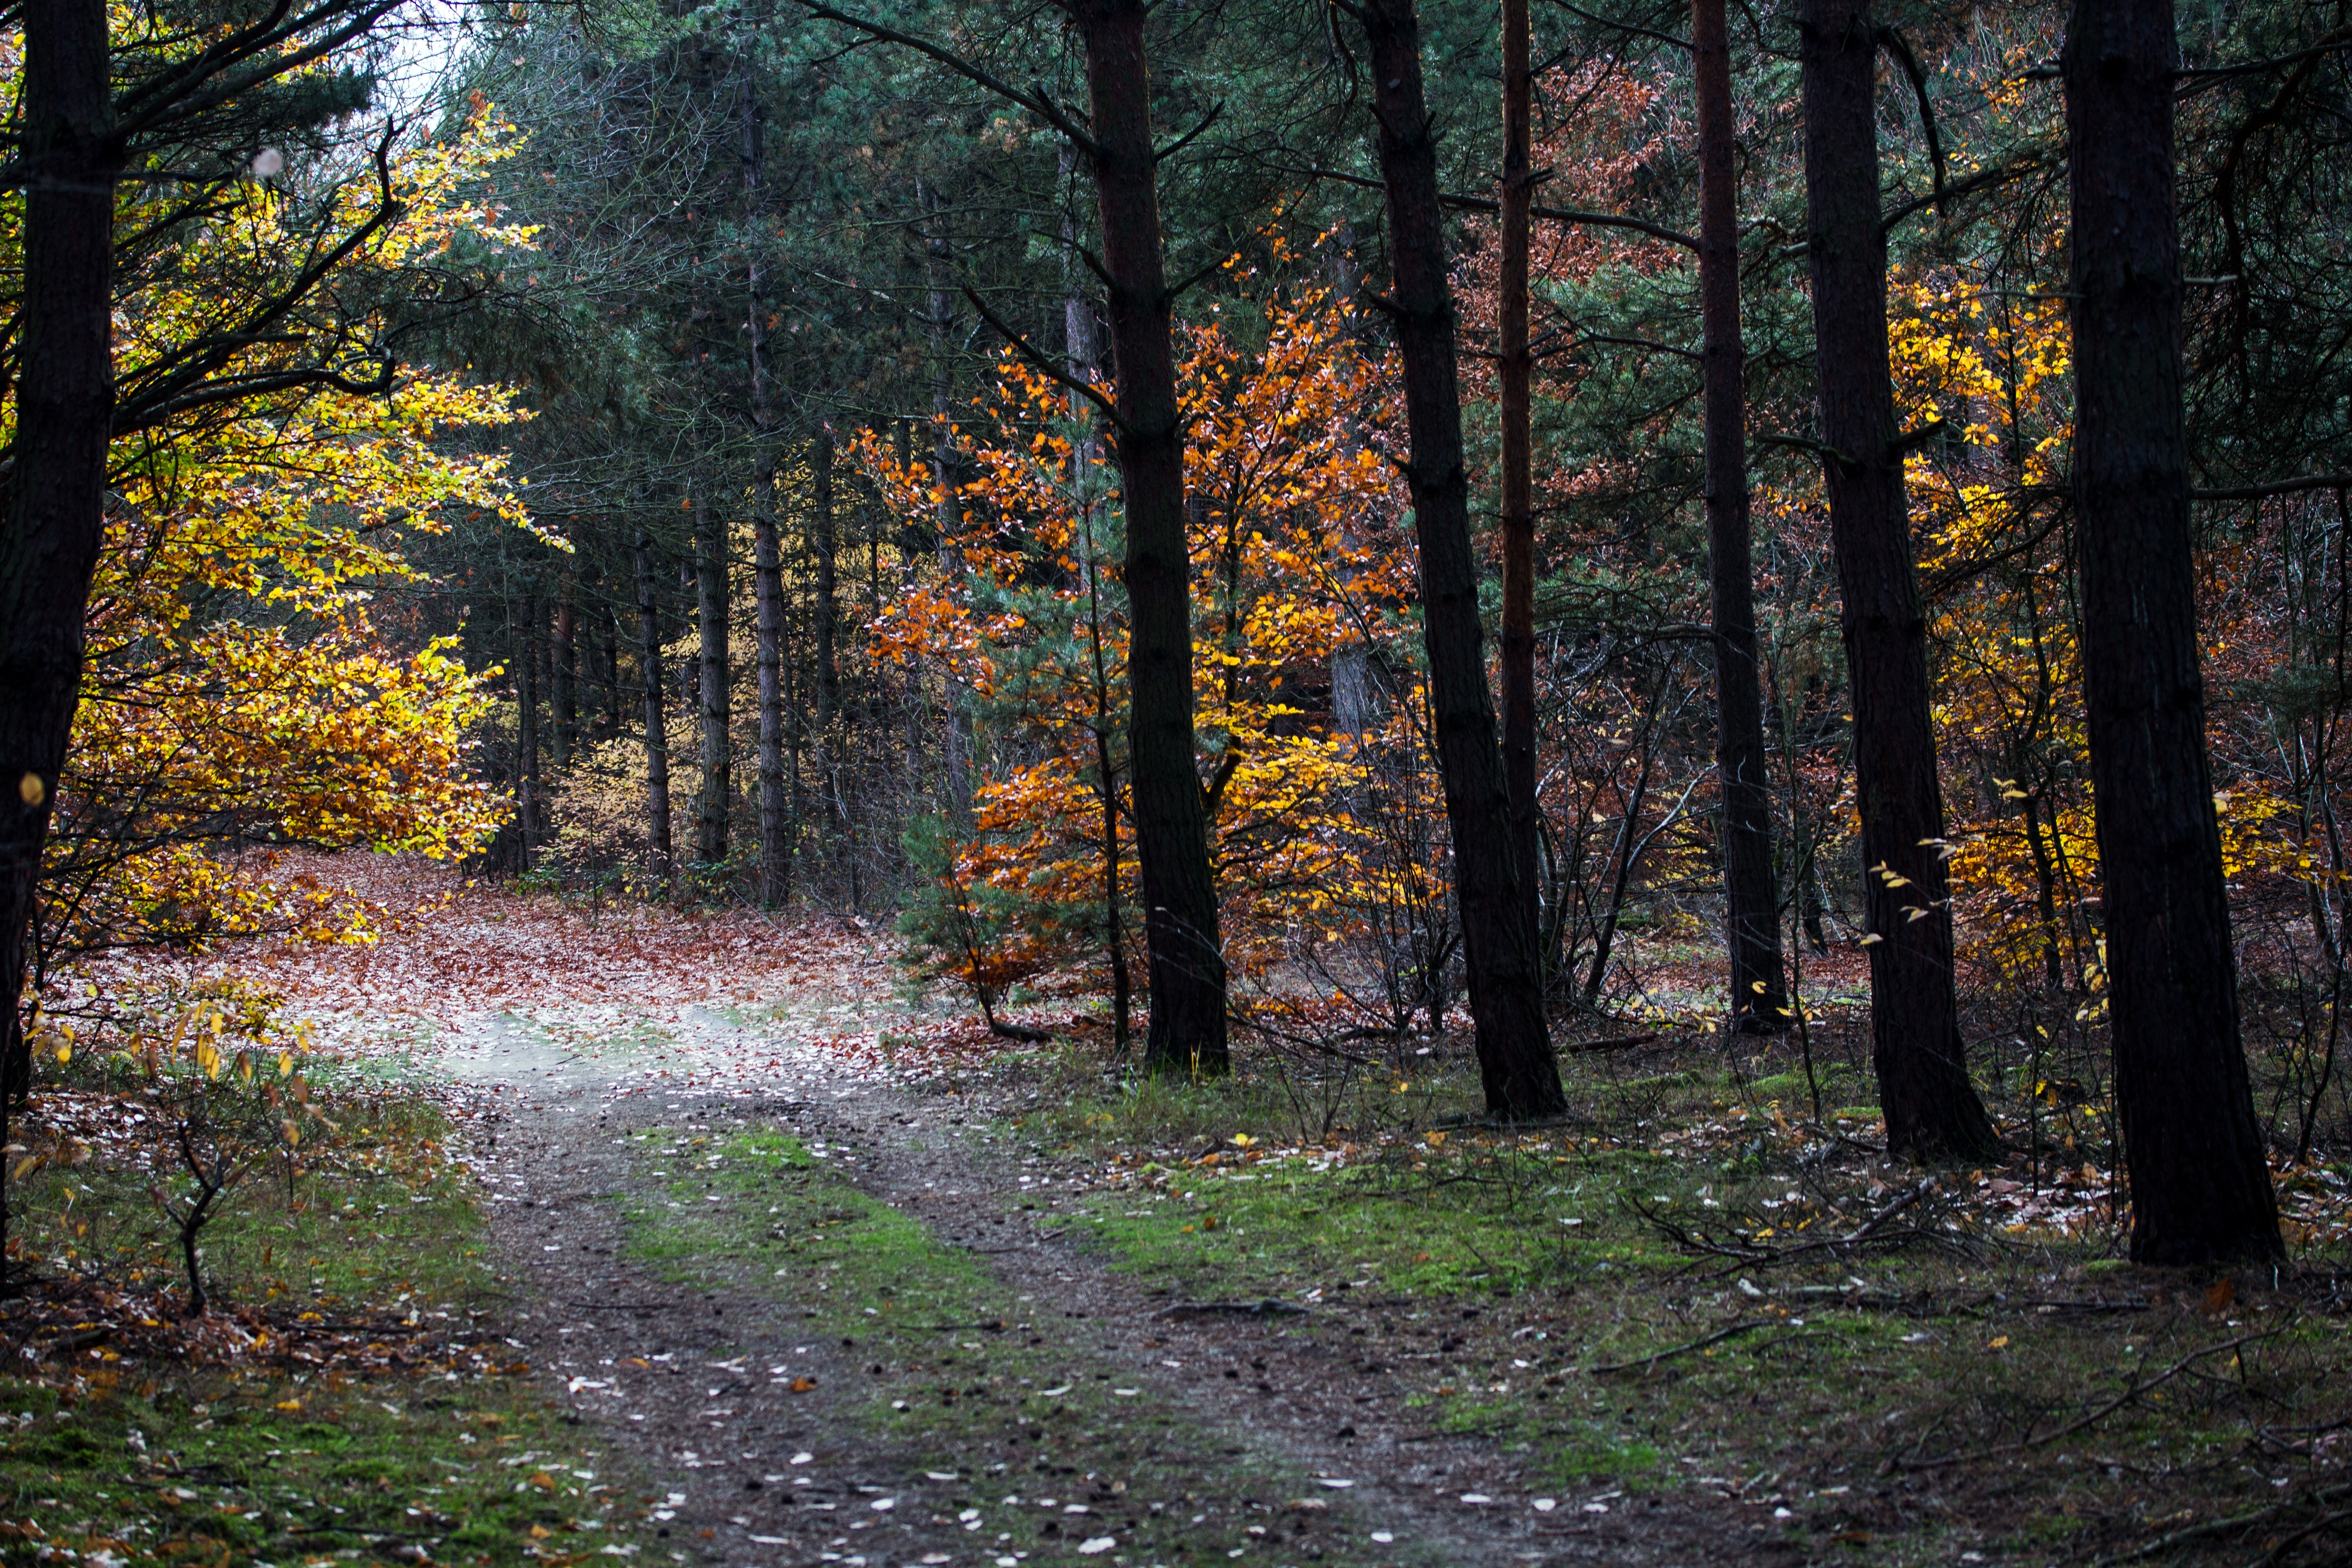
tree, nature, forest, wilderness, branch, plant, trail, sunlight, leaf, autumn, season, autumn mood, emerge, leaves, deciduous, grove, woodland, habitat, fall color, autumn forest, ecosystem, back light, colorful leaves, biome, natural environment, atmospheric phenomenon, woody plant, temperate broadleaf and mixed forest, temperate coniferous forest